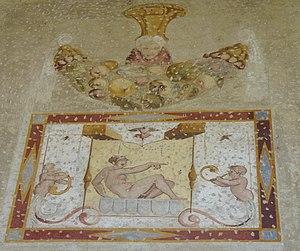
La villa Badoer est une villa veneta sise à Fratta Polesine, en Vénétie, Italie, construite par l'architecte Andrea Palladio de 1556 à 1563.